Rimini

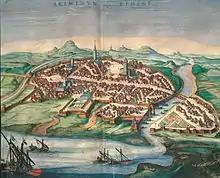
View of Rimini, engraving by Georg Braun (1572)

When the Ostrogoths conquered Rimini in 493, Odoacer, besieged in Ravenna, had to capitulate. During the Gothic War (535–554), Rimini was taken and retaken many times. In its vicinity the Byzantine general Narses overthrew (553) the Alamanni. Under the Byzantine rule, it belonged to the Duchy of the Pentapolis, part of the Exarchate of Ravenna.